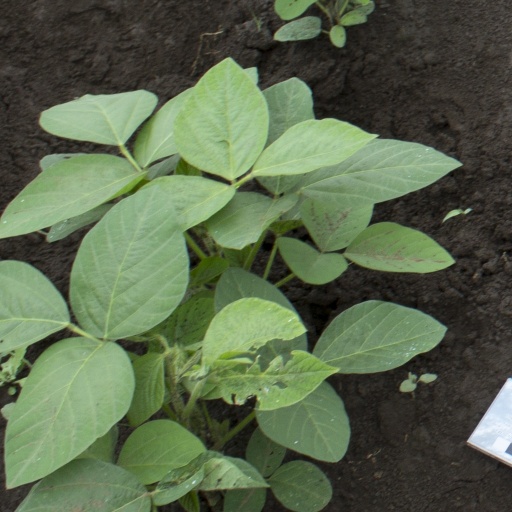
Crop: soybean